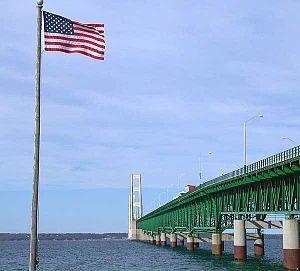
Le détroit de Mackinac est un détroit reliant le lac Michigan au lac Huron, dans une direction ouest-est. Il est bordé au nord par la péninsule supérieure du Michigan et au sud par la péninsule inférieure du même état.